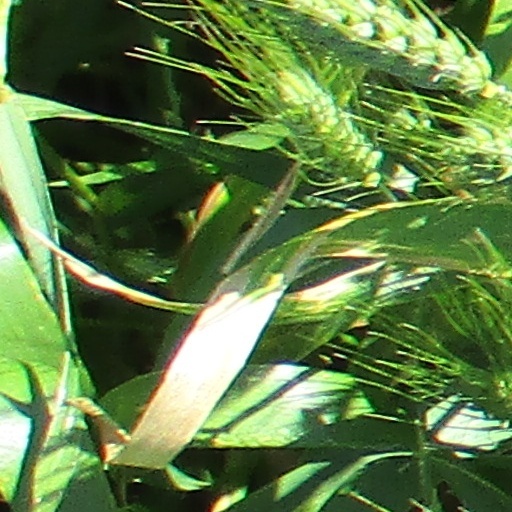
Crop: wheat